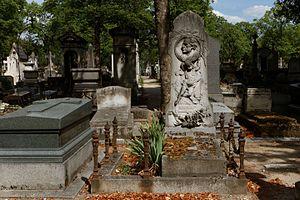
Sépulture du compositeur de musique Georges Lamothe (1842-1894). «